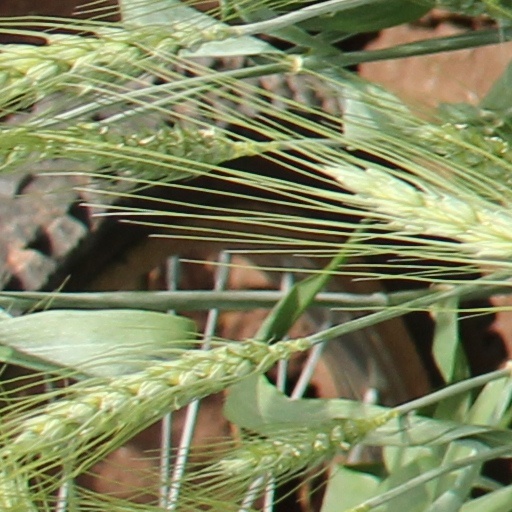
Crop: wheat